Thomas Wallace House

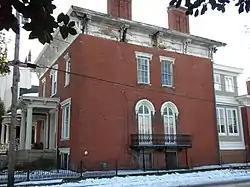
Thomas Wallace House, December 2009

Thomas Wallace House is a historic home located at Petersburg, Virginia. It was built about 1855, and is a two-story, three-bay, pressed brick dwelling in the Italianate style. It sits on a raised basement and has a low hipped roof with bracketed cornice. It has a one-story rear service wing and a front porch supported by six fluted Greek Doric order columns. On April 3, 1865, President Abraham Lincoln and General Ulysses S. Grant met in its library to discuss the inevitable end to the American Civil War and the surrender.